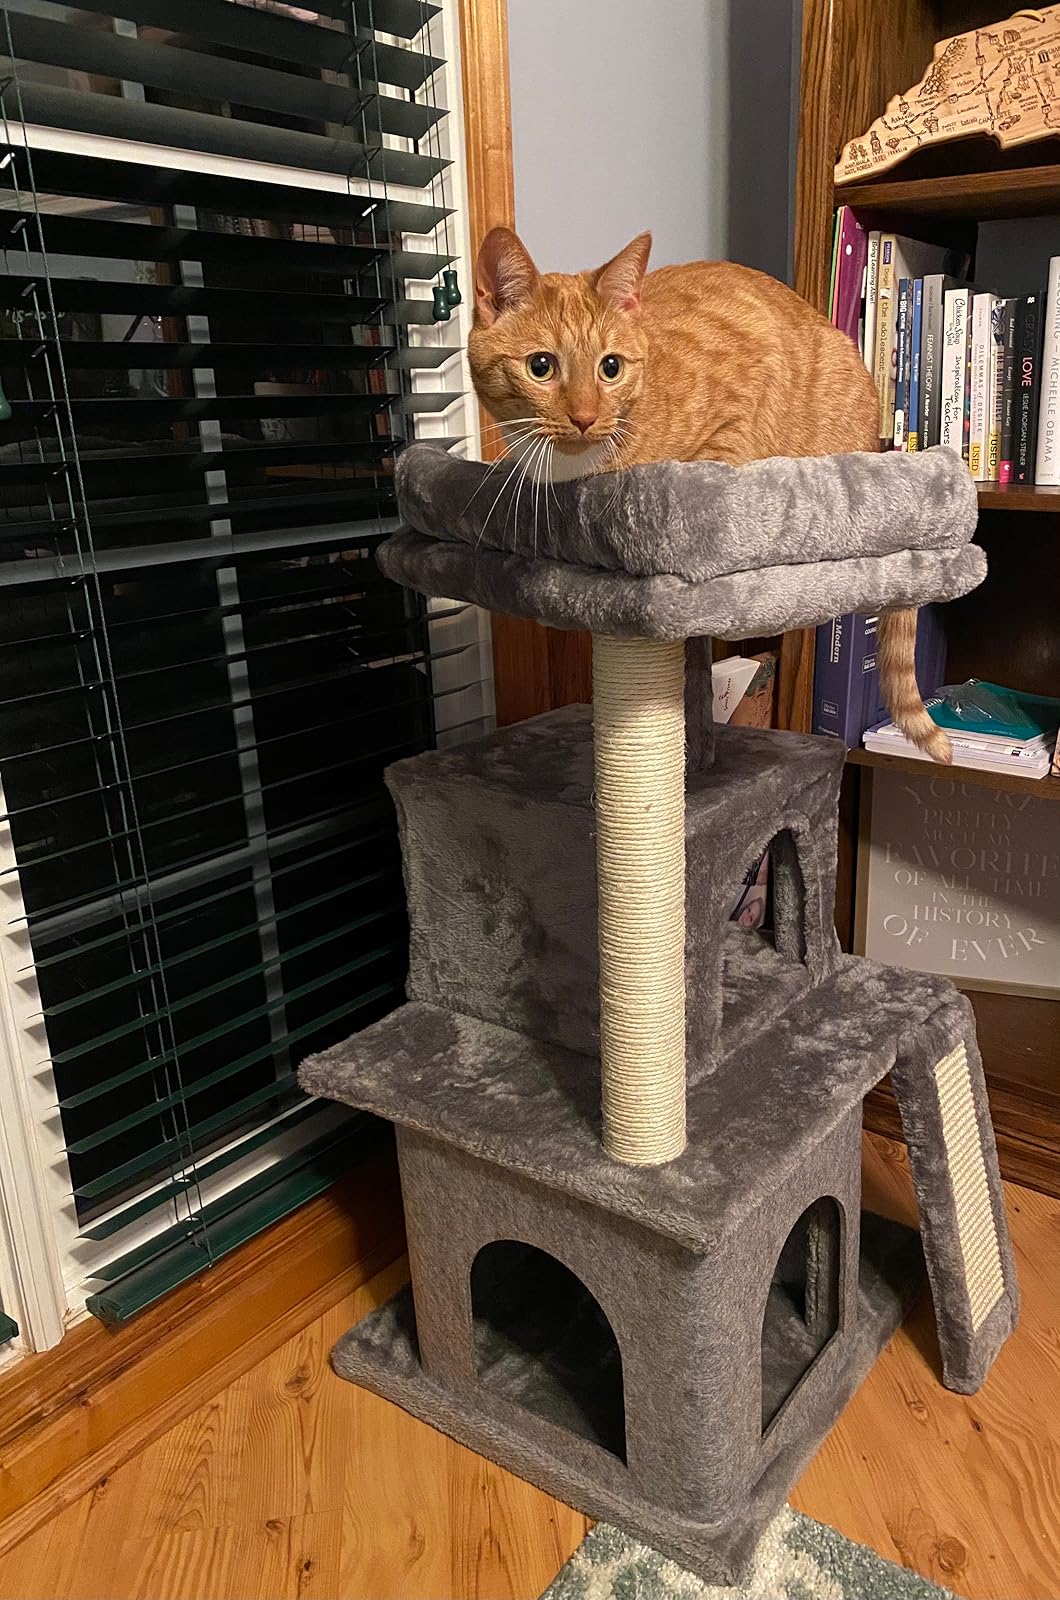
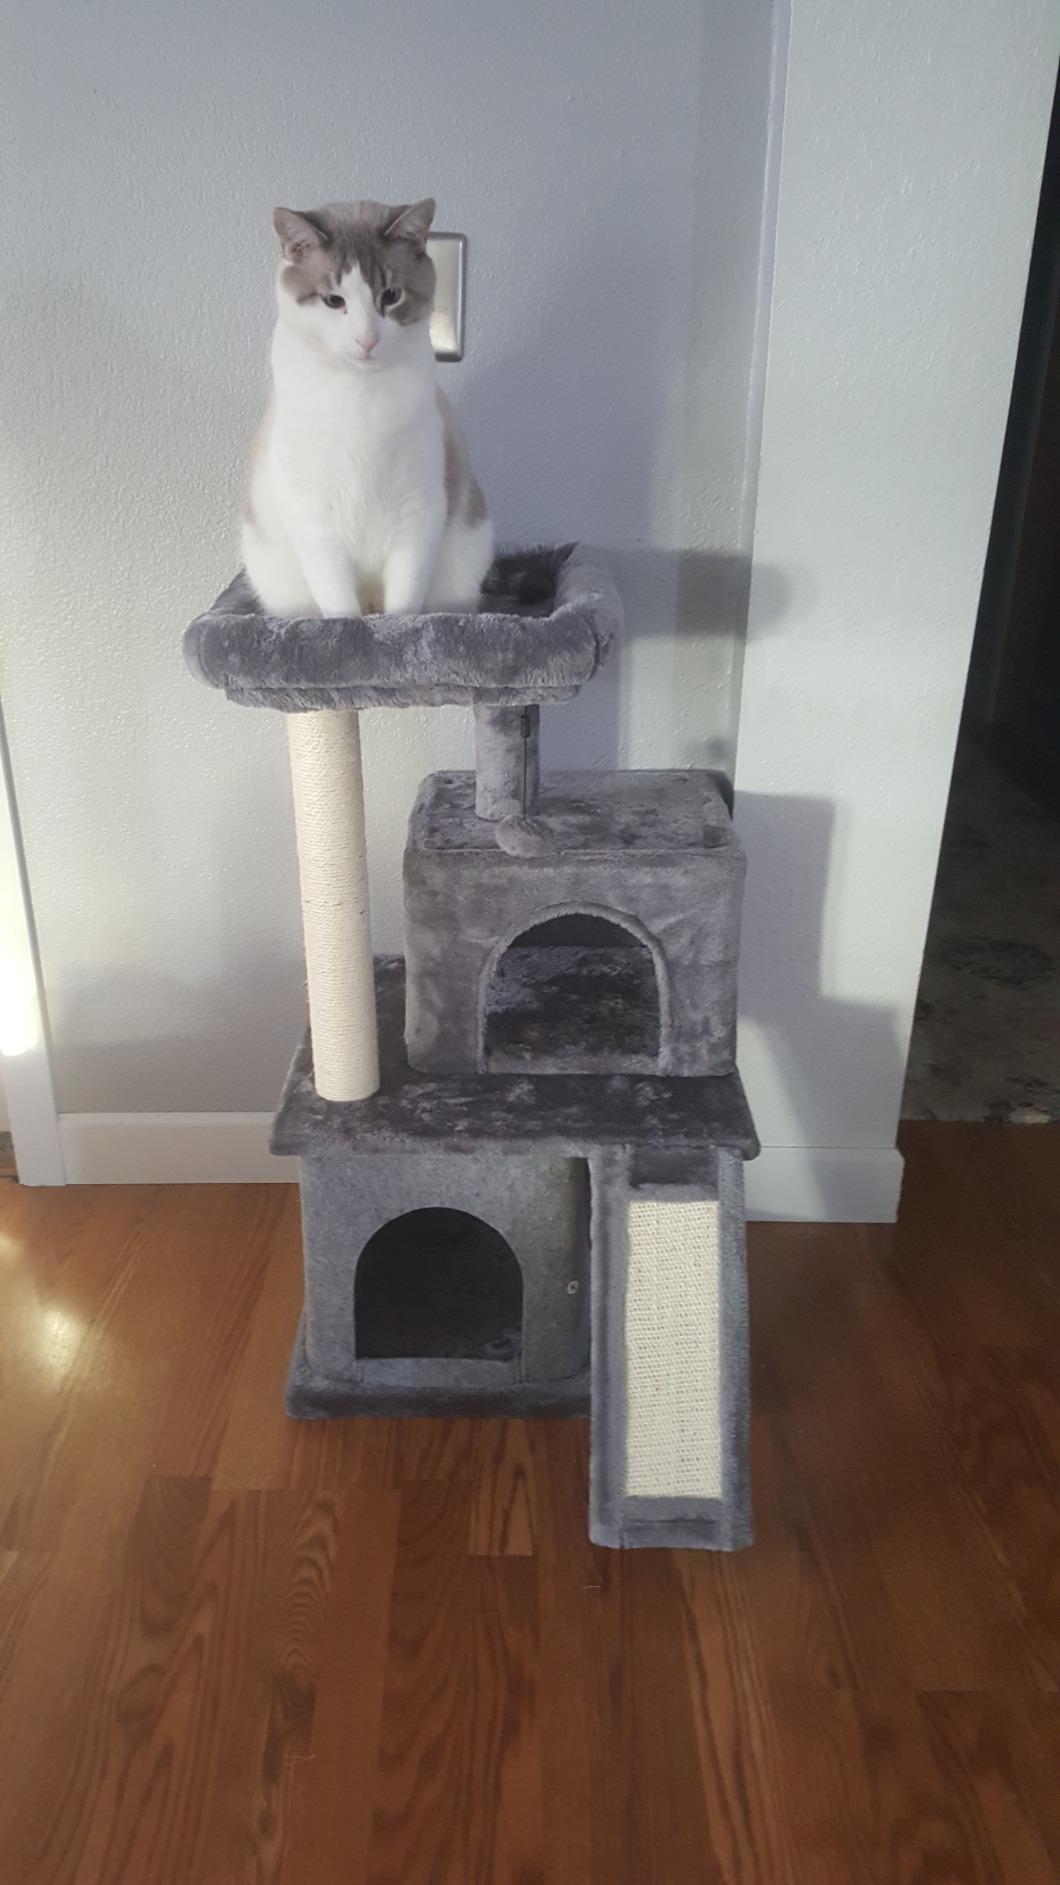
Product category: items_cat tree
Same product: yes